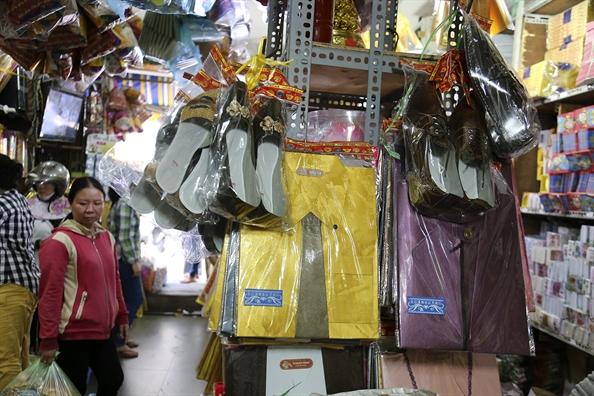
có nhiều món đồ vàng mã được bày bán trong cửa hàng